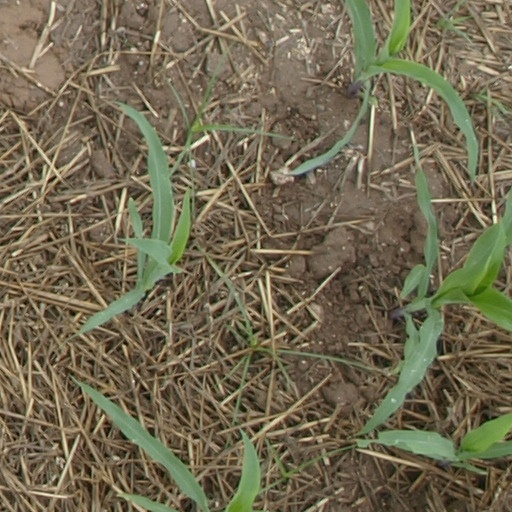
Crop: maize; corn